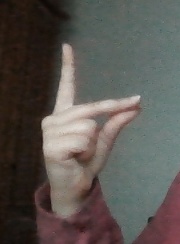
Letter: ta